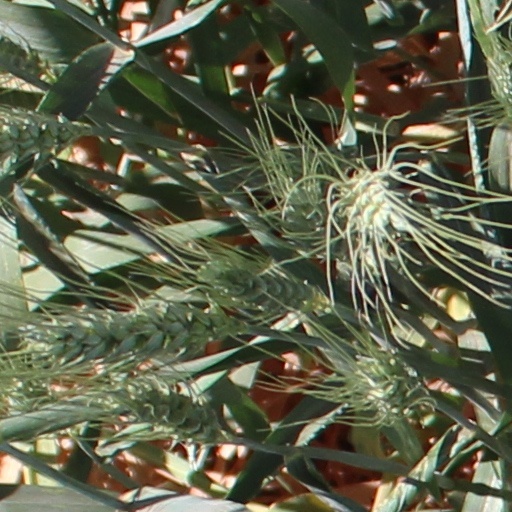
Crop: wheat